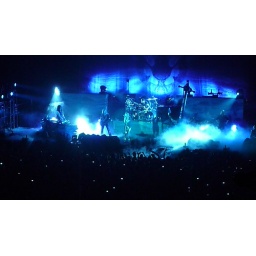
Nightwish in blue clouds